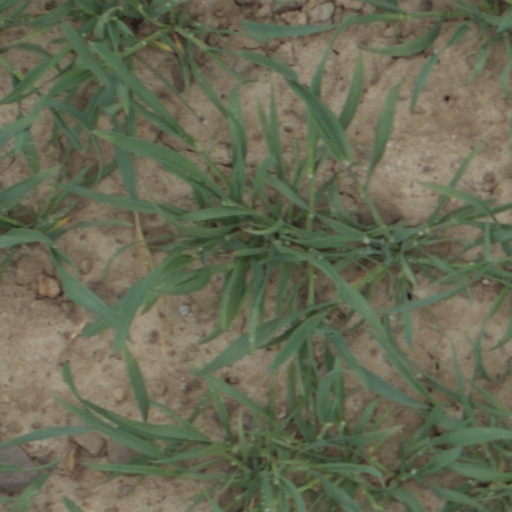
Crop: wheat